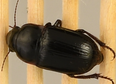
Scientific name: Euryderus grossus
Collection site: Central Plains Experimental Range NEON (CPER), plot CPER_003